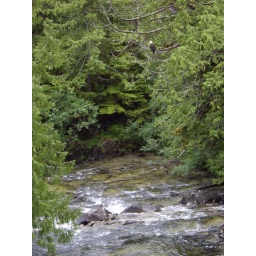
An eagle my dad spotted above Tain Creek hunting fish